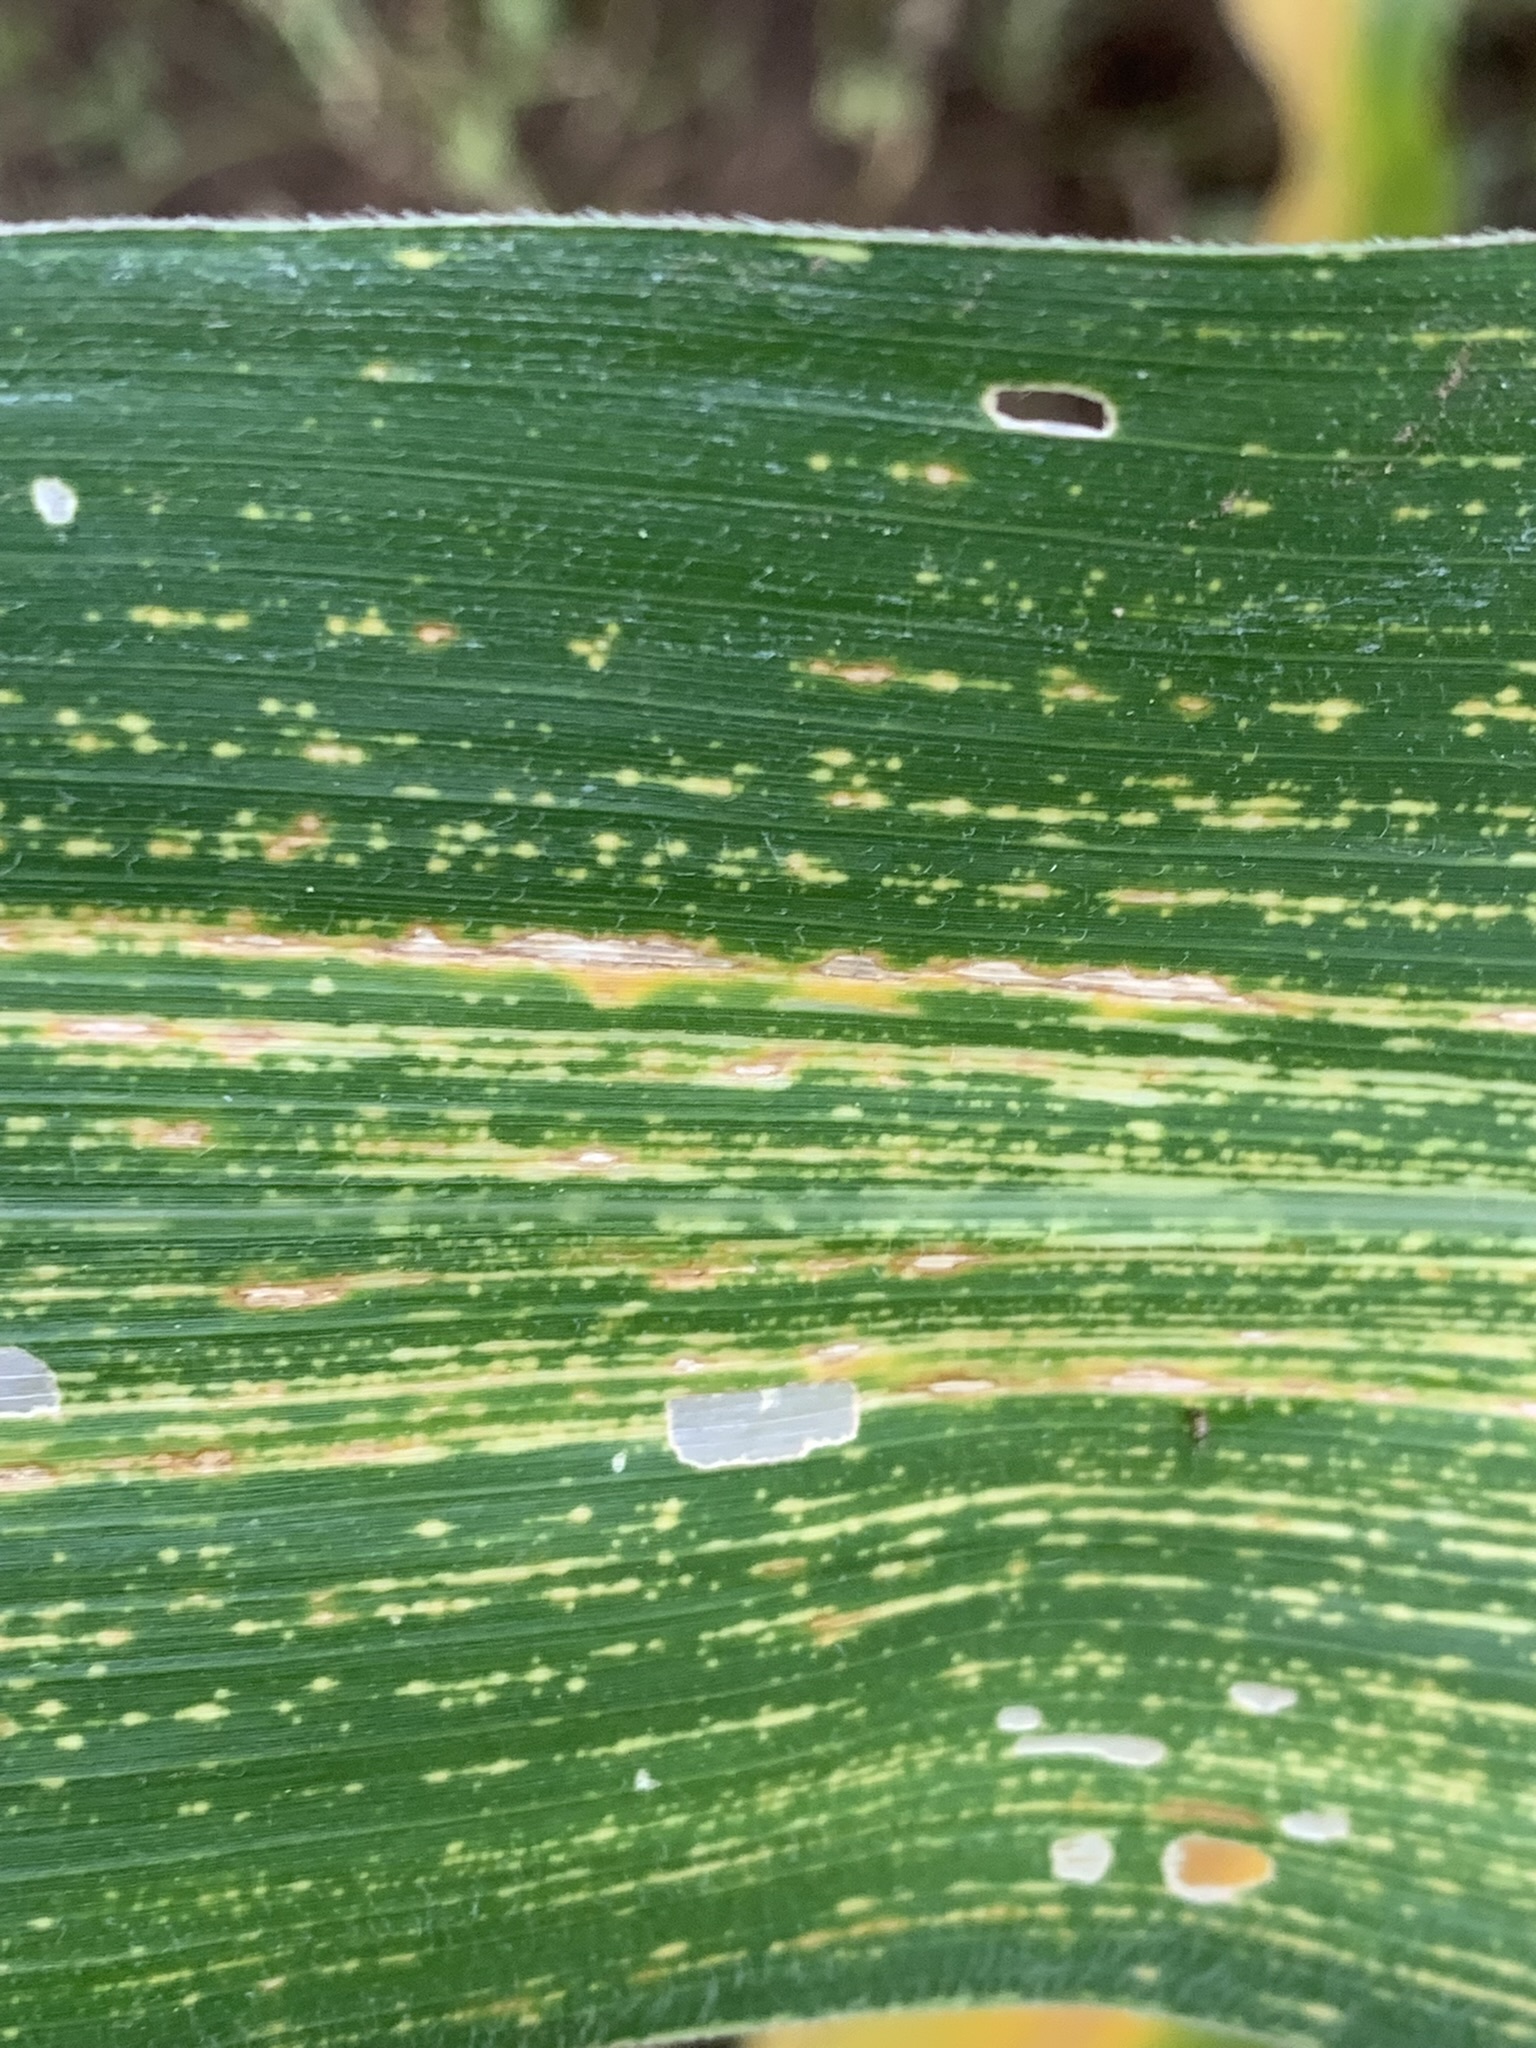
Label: MSV